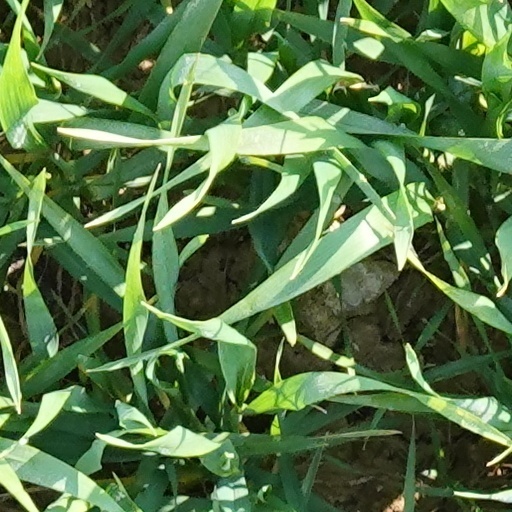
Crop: wheat